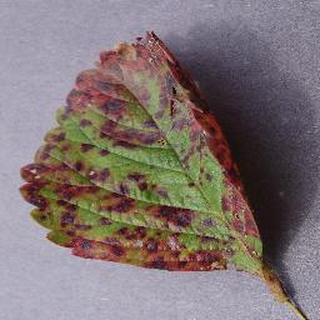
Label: strawberry_leaf_scorch